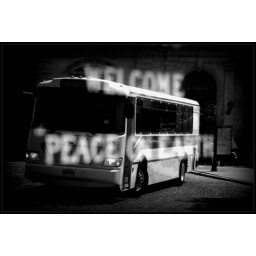
This was taken of a church sign with the bus reflected in it.